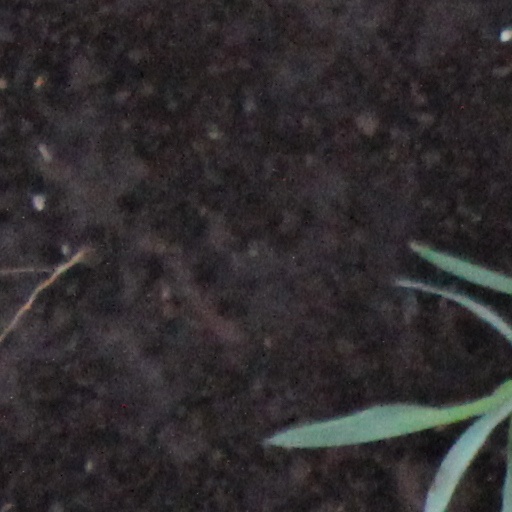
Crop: wheat